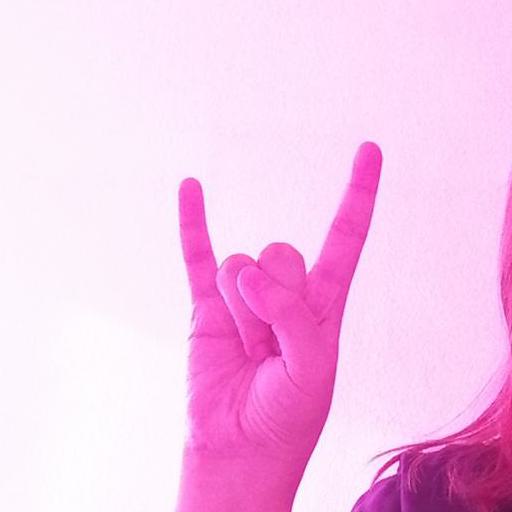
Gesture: rock